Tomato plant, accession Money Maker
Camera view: tilt-top (135 deg); turntable rotation: 330 degrees
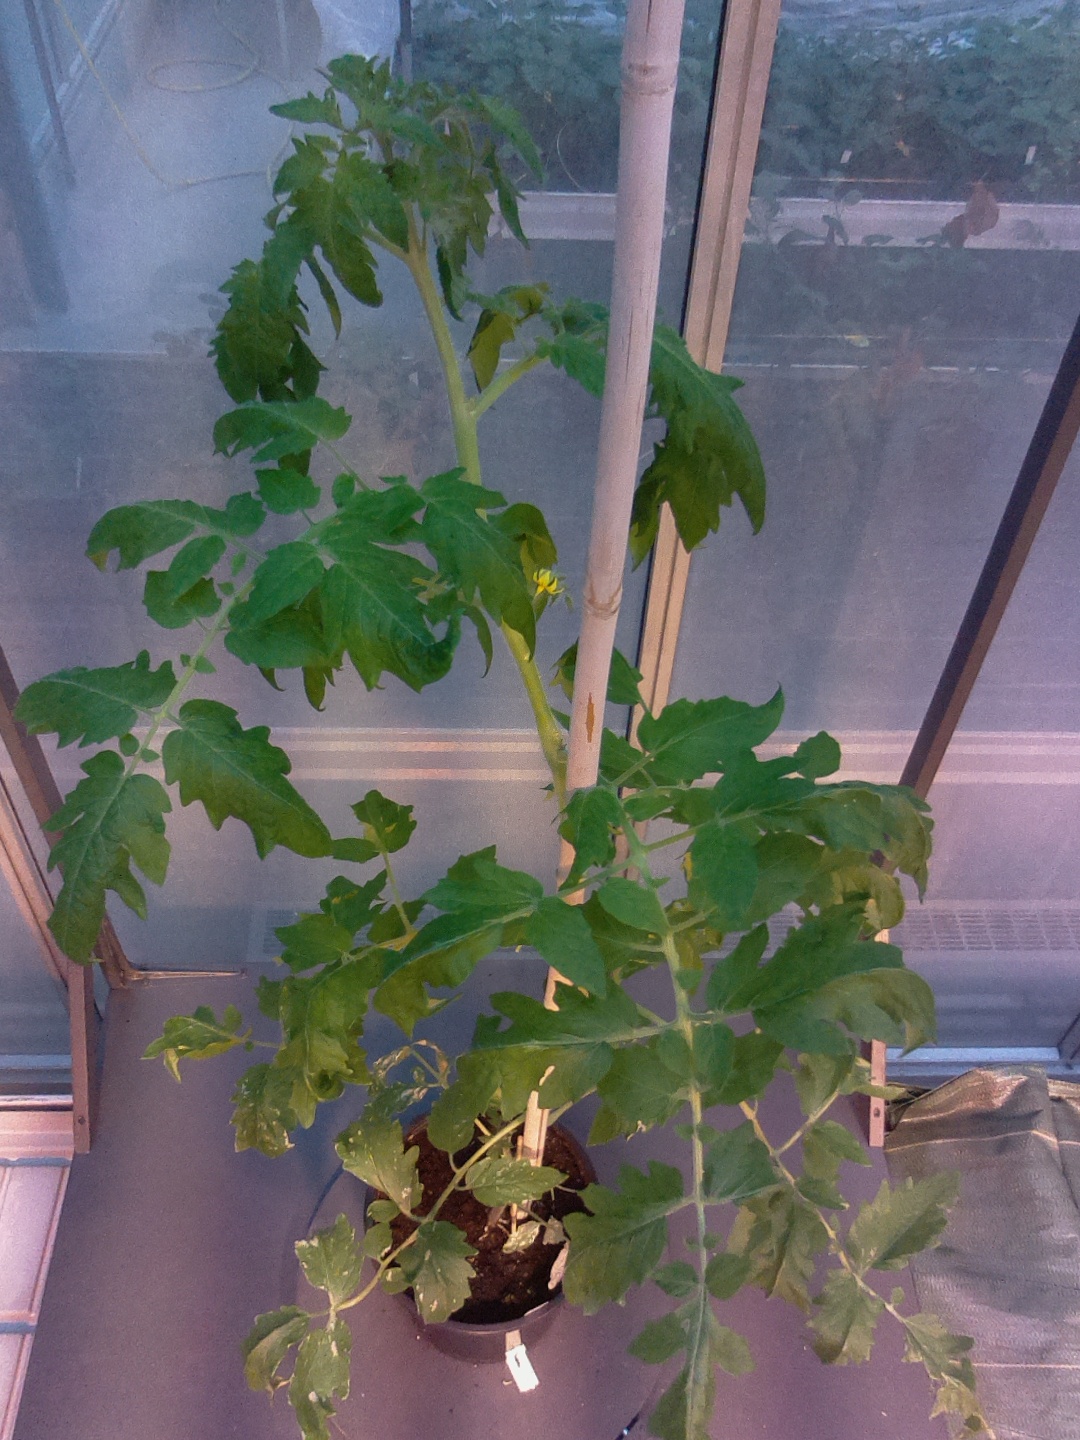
BBCH growth stage 60: First flowers open